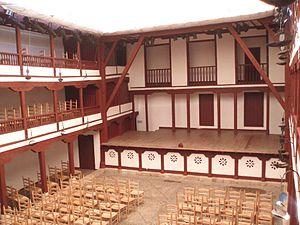
Le théâtre à l'italienne est un style architectural concernant l'organisation des volumes intérieurs des théâtres dont les premiers exemples remontent à la fin du XVIᵉ siècle en Italie. Ce style d'édifice a été particulièrement prisé entre les XVIIIᵉ et XIXᵉ siècles, de l'Europe jusqu'en Amérique du Sud.